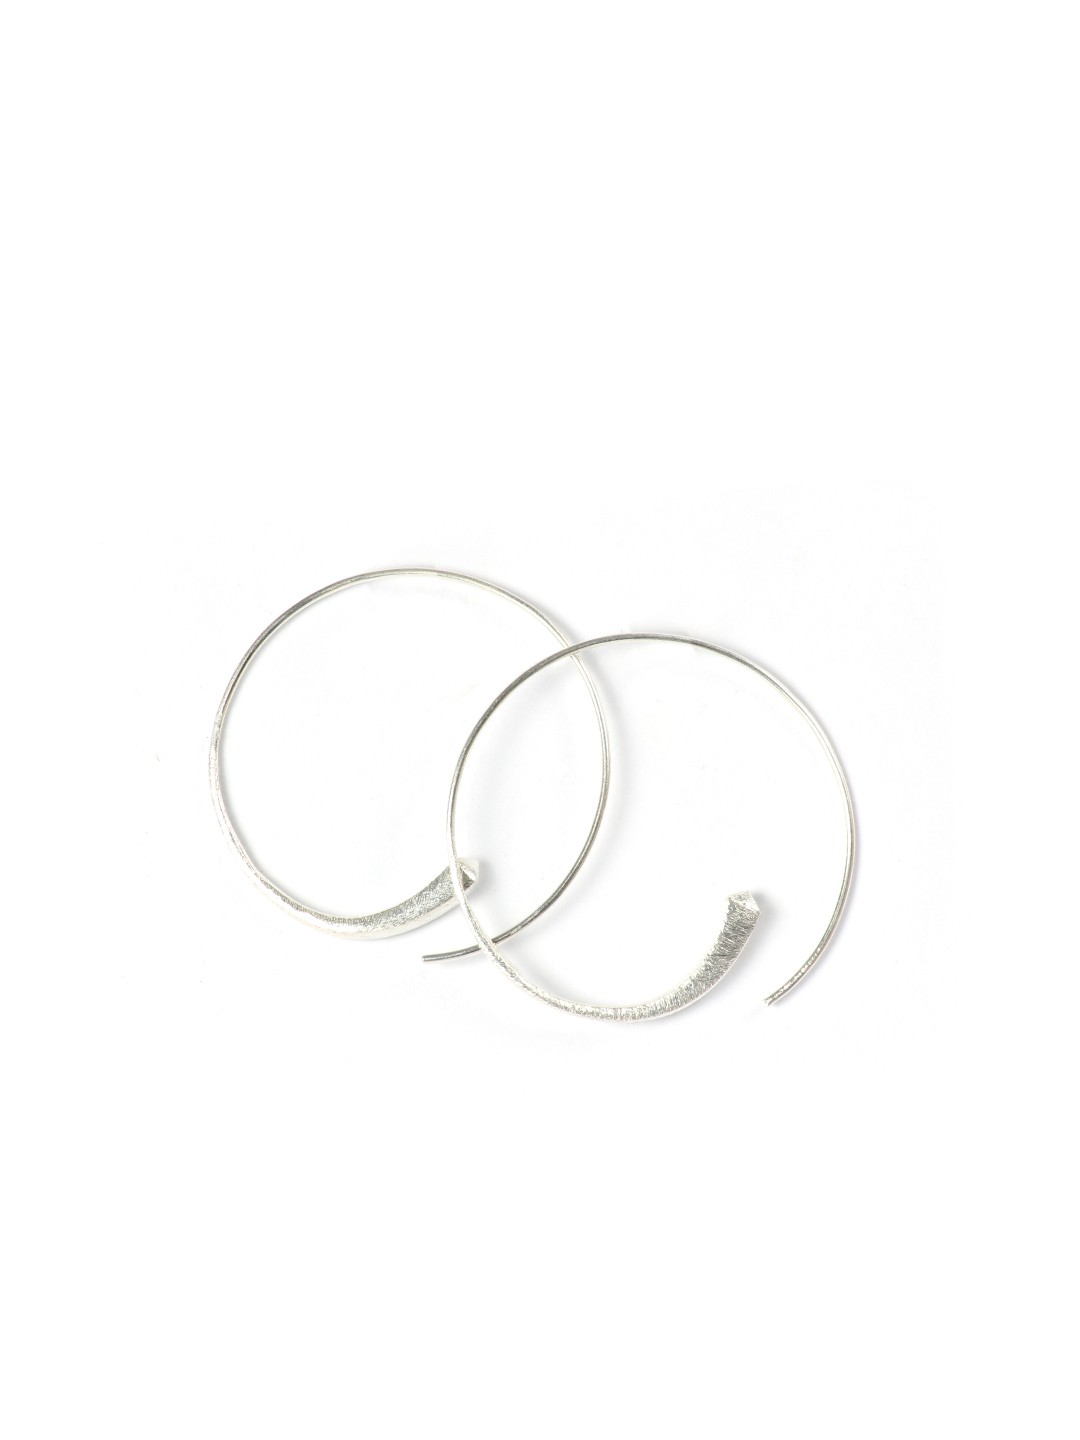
Fabindia Women Ananya Silver Earrings
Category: Accessories / Jewellery / Earrings
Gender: Women
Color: Silver
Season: Winter 2016
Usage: Ethnic